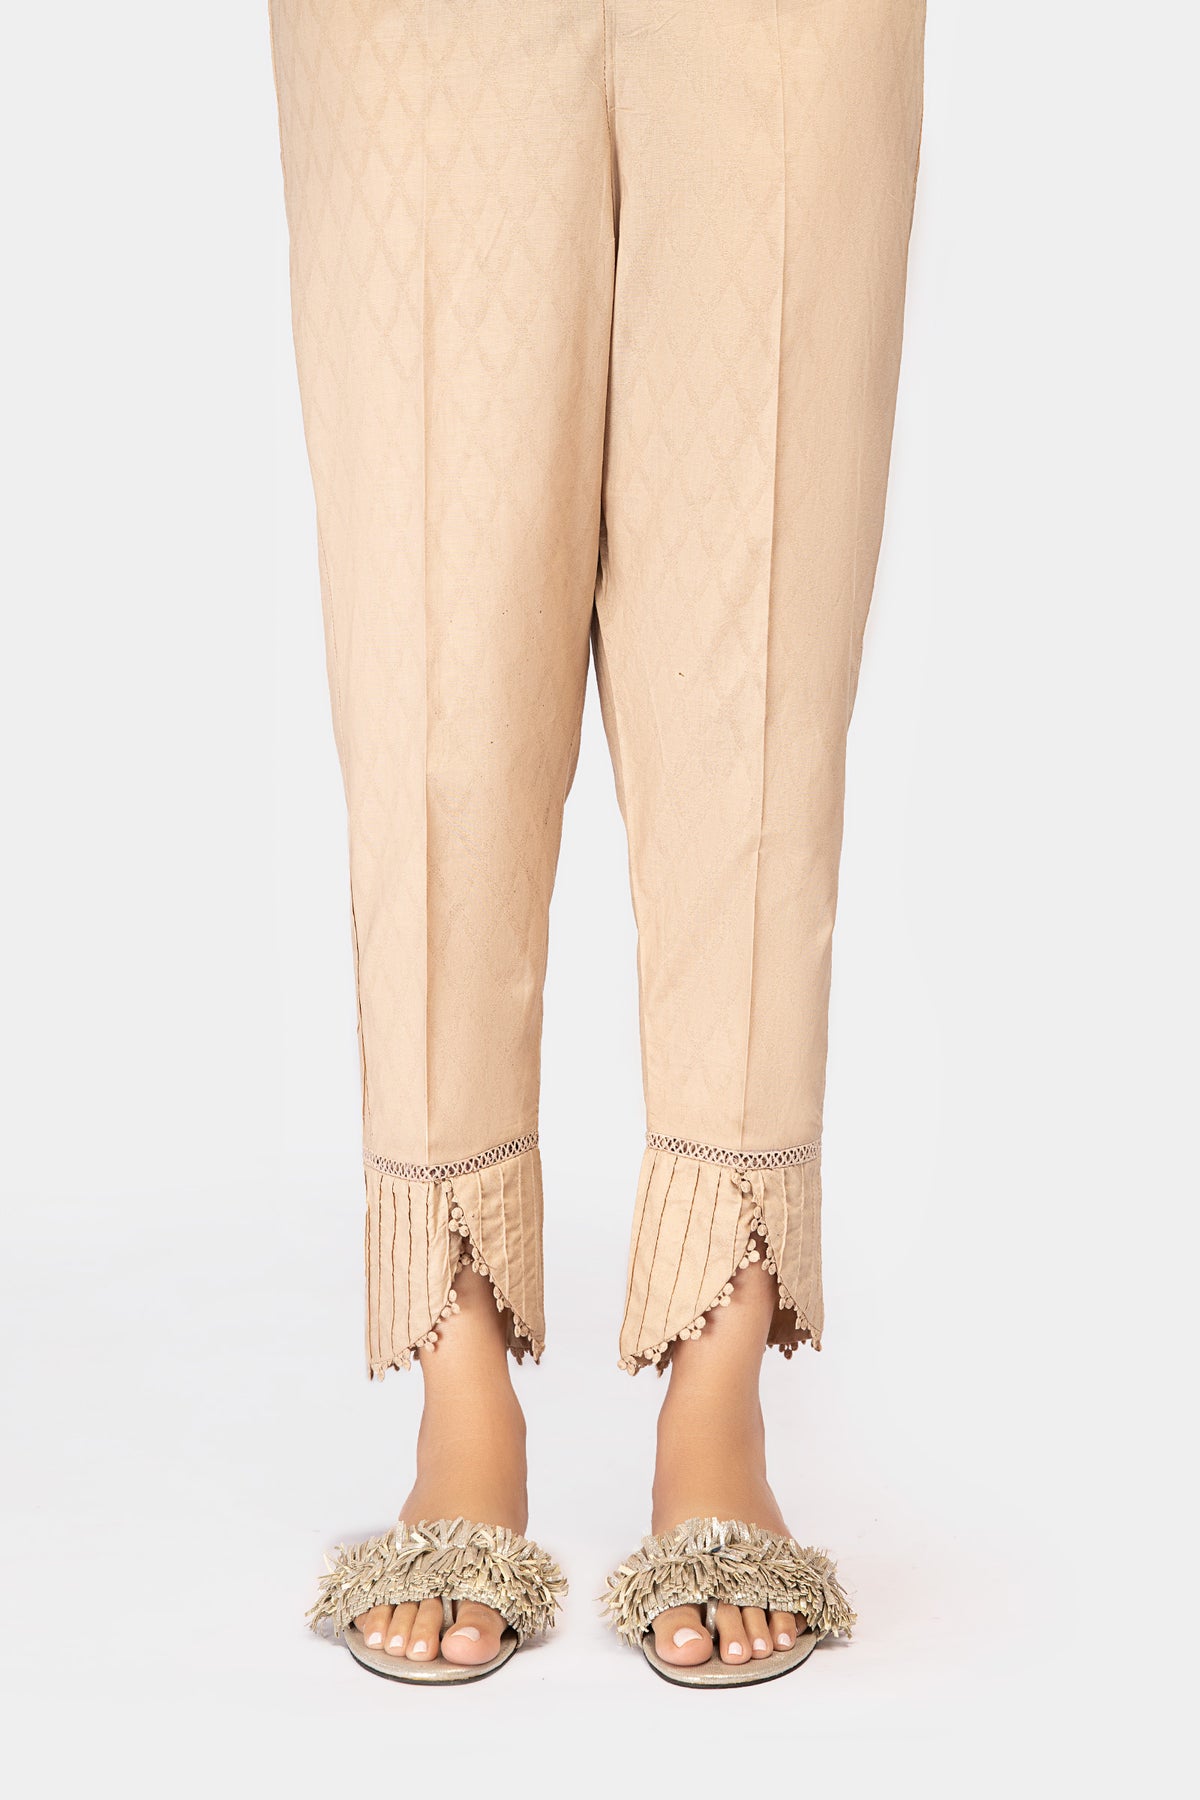
beige embroidered waist pants